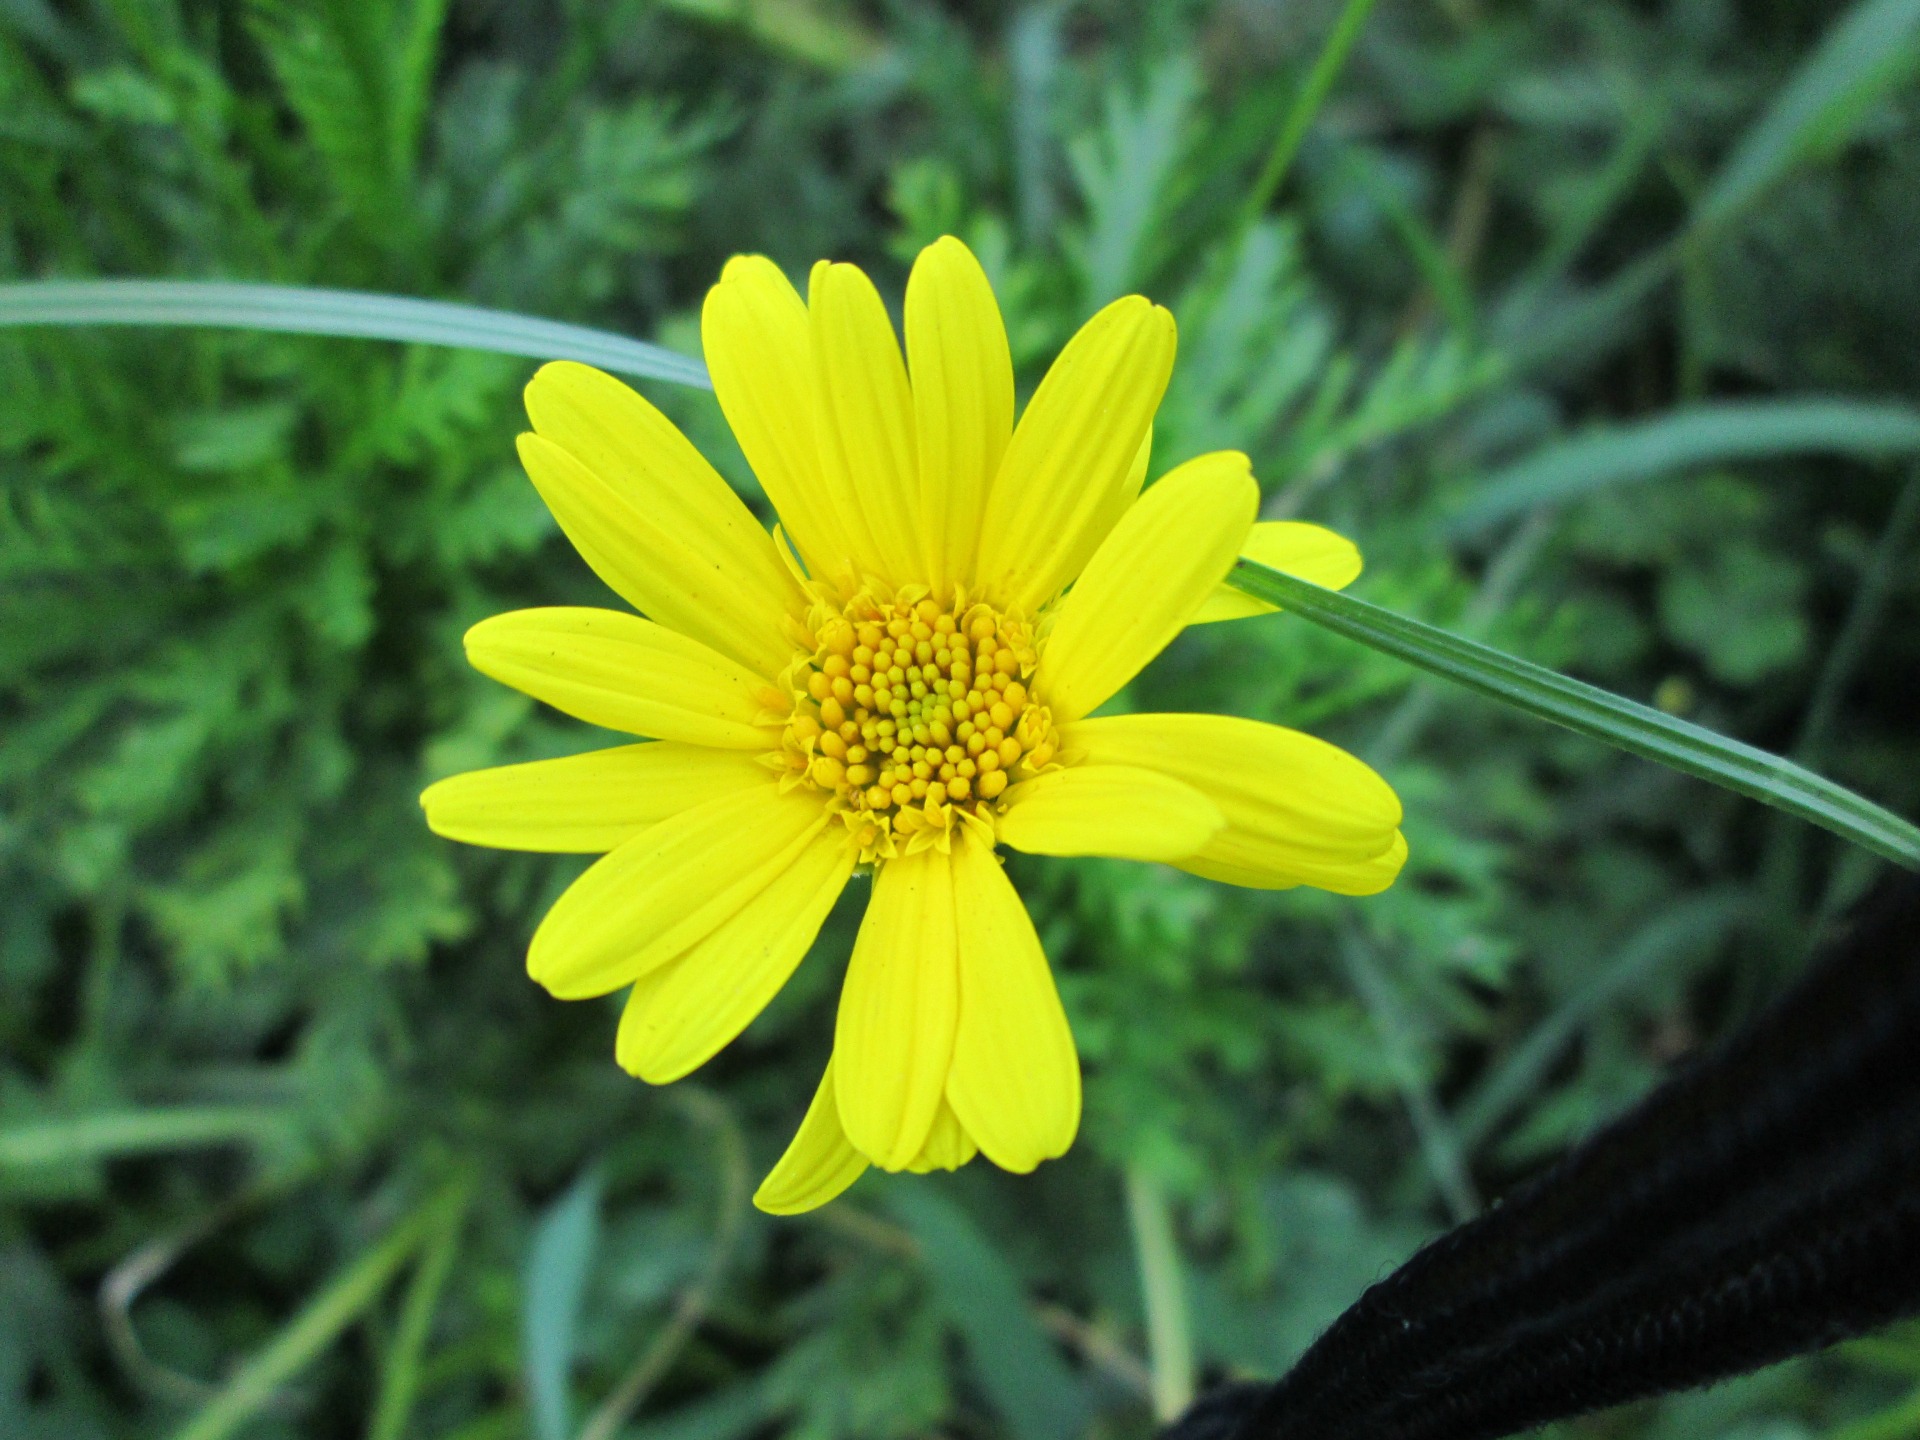
nature, plant, meadow, flower, petal, daisy, herb, park, botany, yellow, garden, flora, wildflower, macro photography, flowering plant, daisy family, oxeye daisy, annual plant, plant stem, land plant, chamaemelum nobile, flatweed